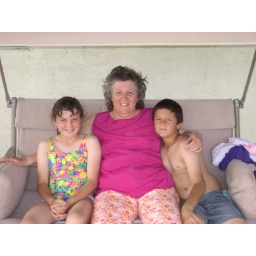
we were in the backyard of my house having a water fight